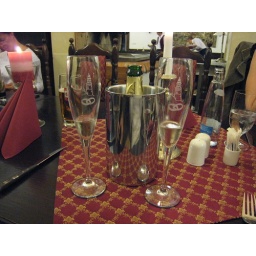
This is what was in the white box from the mayor....